Thermopile laser sensor

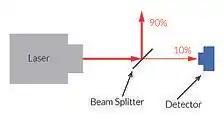
Figure 6: An example showing how thermal sensors can be used for continuous measurement

Thermopile laser sensors find their use mainly where sensitivity to a wide spectral range is needed or where high laser powers need to be measured. Thermopile sensors are integrated into laser systems and laser sources and are used for sporadic as well as continuous monitoring of laser power, e.g. in feedback control loops. Some of the applications are